Relief of Genoa

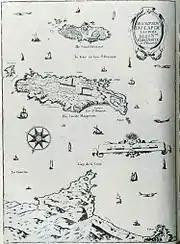
Map of the Lérins Islands, circa 1630.

The Spanish took Acqui then marched against Casale, reclaiming Gavi and Novi, while Lesdiguieres beat a retreat to the Piedmont. The Duke of Savoy, joined by the Marquis de Créquy, who replaced Lesdiguieres (who had returned to the Dauphiné) beat a retreat to the Piedmont and entrenched their army at Verrua. The Duke of Feria was stopped on 5 August 1625, and shortly afterwards he lifted the siege of Verrua and Lesdiguieres took his troops back to the Dauphiné.